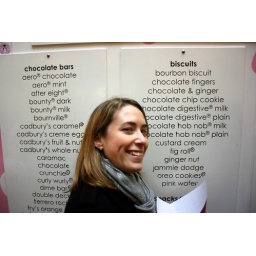
Milkshake flavours at the Moo Moo milkshake stand in the covered market in Oxford. There's a happy face